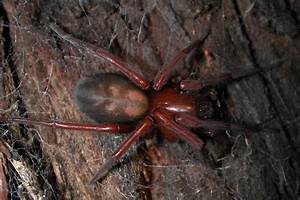
Label: spider